Grupul 9 Vânătoare

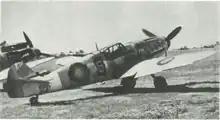
Romanian Bf 109G-6 in late 1944

Starting from April 1944, the 9th Fighter Group began flying escort and free-hunting missions. An important mission that took place was the escorting of Marshal Ion Antonescu's Fi 156 Storch aircraft while on his front inspections. In May, the group began flying missions in the Târgu Frumos area. Air battles were frequent and by the end of the month; 15 enemy aircraft were shot down. A month later, Cpt. Constantin Cantacuzino joined the 9th Group, at the same time, the group was also allowed to intercept USAAF aircraft which were flying on shuttle bombing raids between Italy and the Soviet Union (Operation Frantic). The first battle against the Americans occurred on 6 June and two P-51 Mustangs were shot down. In the following days, missions alternated against the Soviets and Americans until 19 June, when Luftflotte 4 devised a plan code-named ""Sternflug"" which directed six German fighter groups along with the Romanian 7th and 9th Groups against the Americans. Also in June, six new Bf 109Gs were gifted by the commander of the Luftflotte, "Generaloberst" Otto Deßloch, the group receiving the nickname "Deßloch-Șerbănescu" on this occasion.